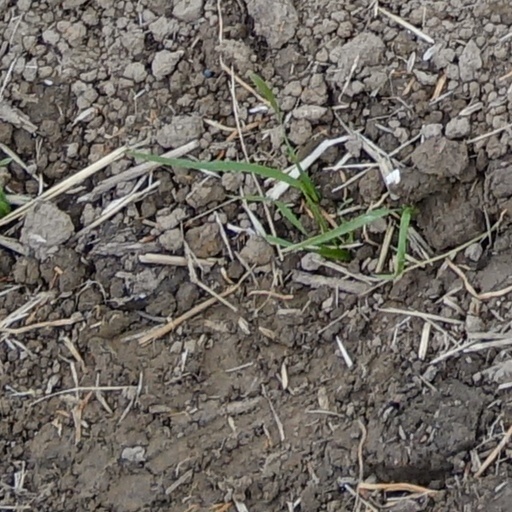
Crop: wheat